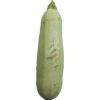
Label: zucchini